AP5M1

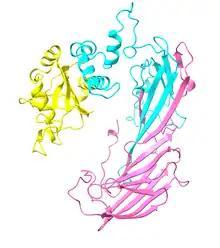
The 3D structure of the protein AP5M1. The alpha fold structure was obtained from Uniprot (AF-Q9H0R1-F1) and modeled using ChimeraX. The three domains are emphasized with color. The first domain is yellow, the second domain is teal, and the third domain is pink.

AP-5 complex subunit mu (AP5M1), otherwise known as MUDENG (MuD), is a protein that is encoded by the "AP5M1" gene. The AP5M1 gene was originally discovered when screening for genes which helped to promote death in Fas-mediated apoptosis. It is a highly conserved gene.